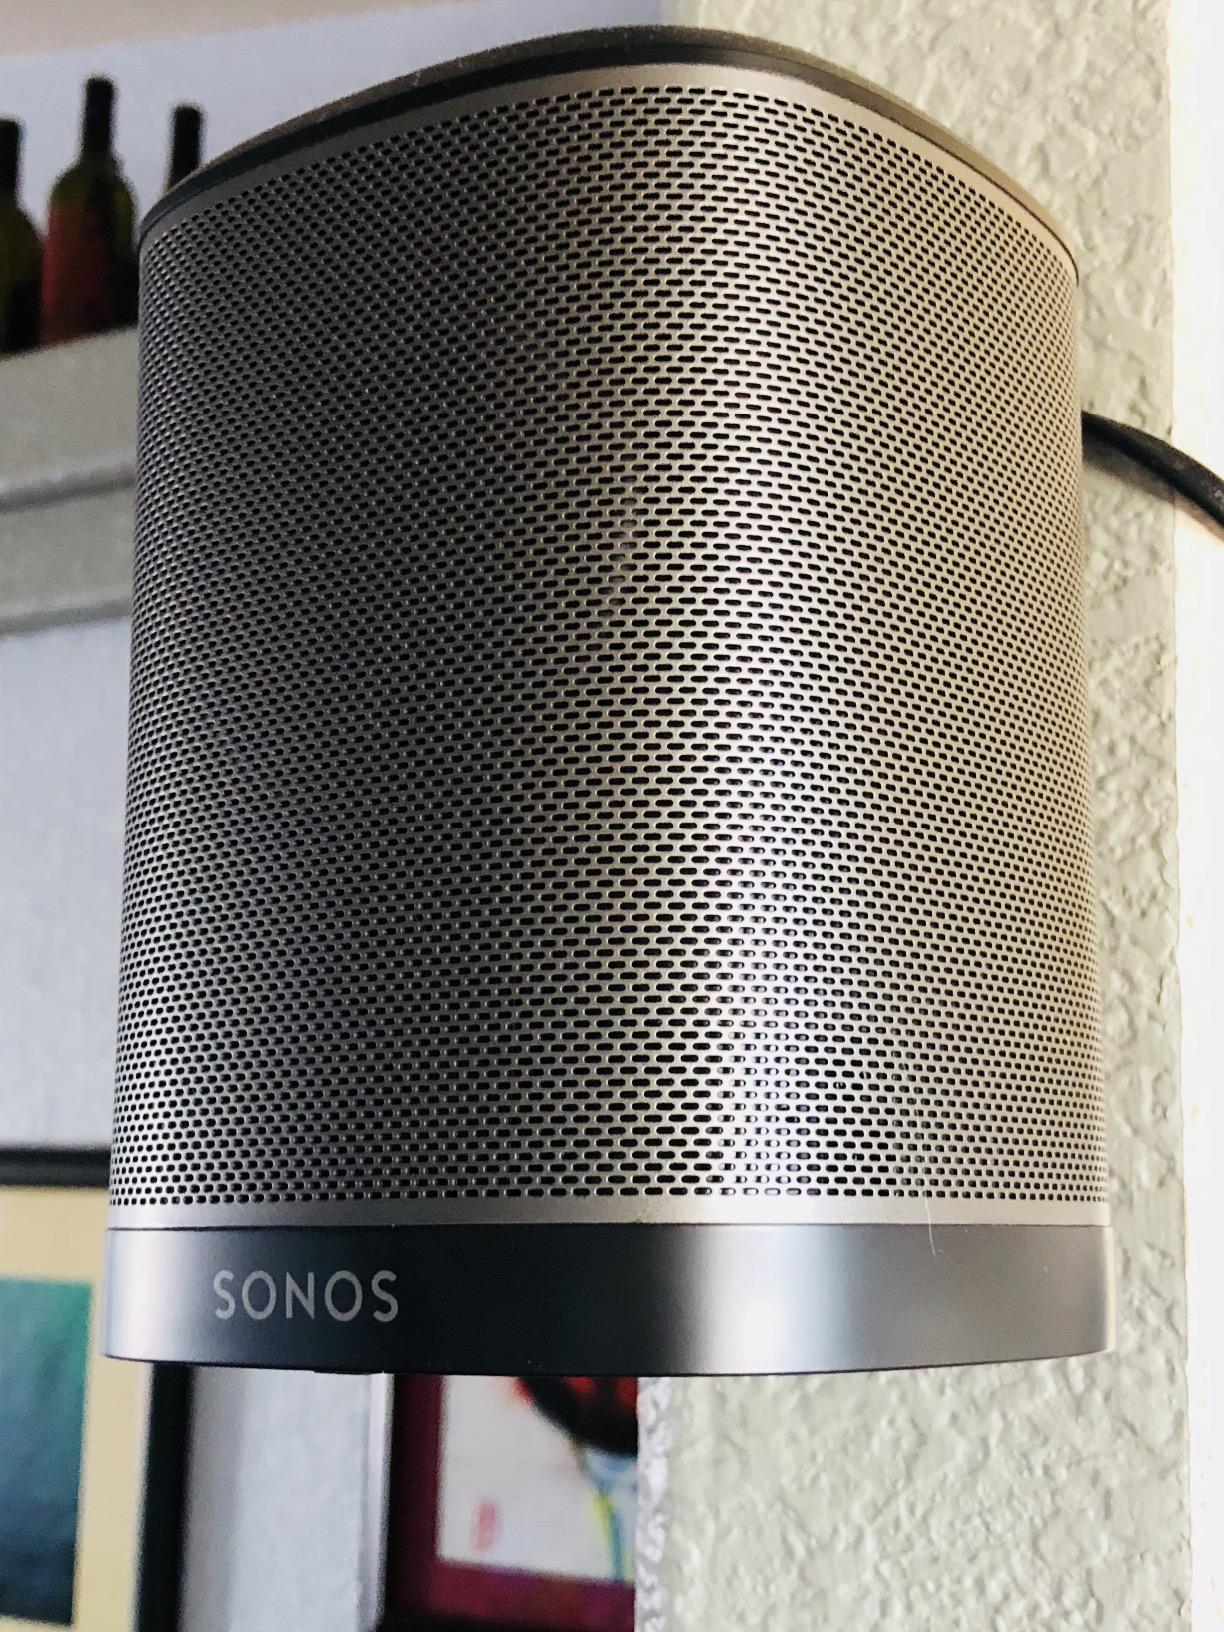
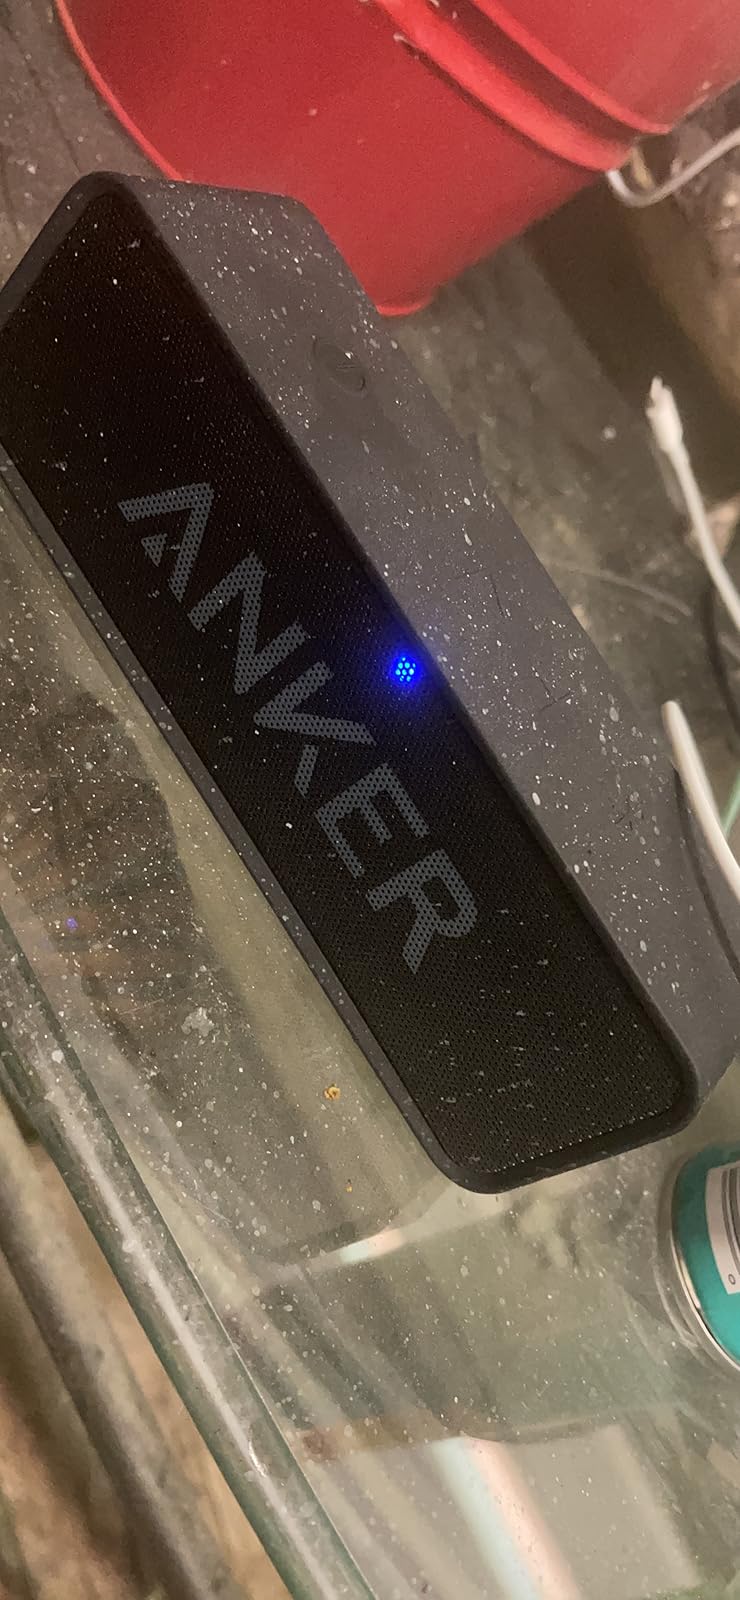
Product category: speaker
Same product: no